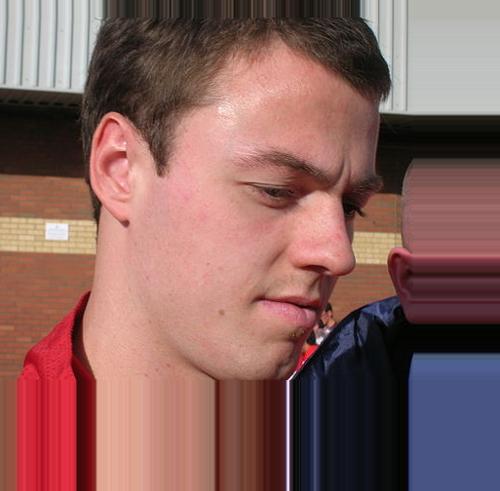
Age: 20